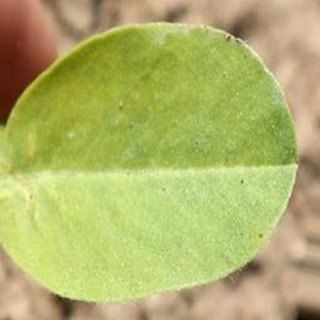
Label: groundnut_nutrition_deficiency